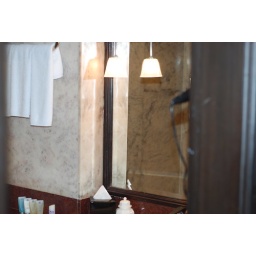
Looking inside the bathroom door in my hotel room